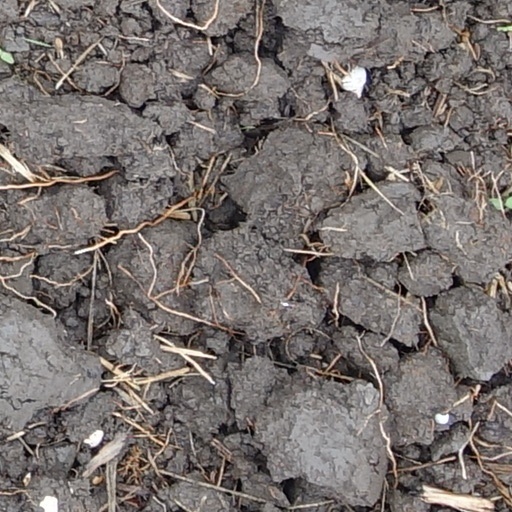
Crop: wheat